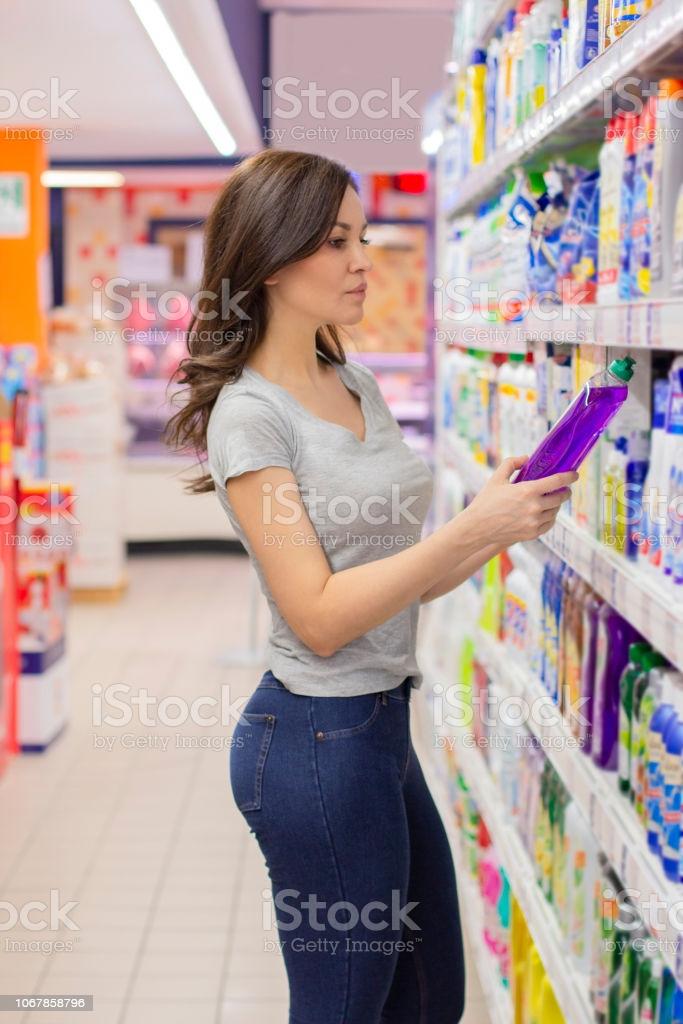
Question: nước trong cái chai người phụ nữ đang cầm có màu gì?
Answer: nước trong cái chai người phụ nữ đang cầm có màu tím